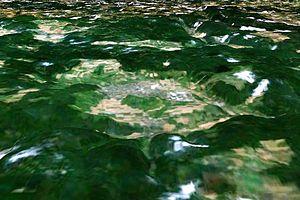
Le cratère de Steinheim est un cratère d’impact formé lors d’une chute de météorite à Steinheim am Albuch dans l’arrondissement de Heidenheim.